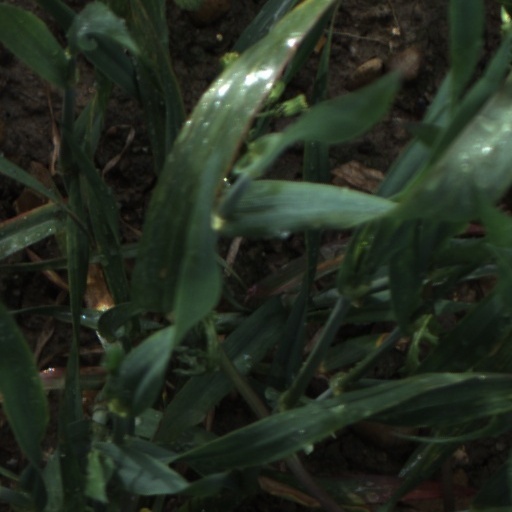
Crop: wheat